Rosa Manus

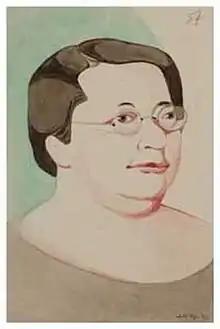
1930s portrait of Rosa Manus

Manus became involved with the international women's suffrage movement in 1908 at the Congress of the International Woman Suffrage Alliance (IWSA), later renamed the International Alliance of Women (IAW). At the 1908 Congress, she met Dutch suffragist Aletta Jacobs and American suffragist Carrie Chapman Catt, who would become lifelong colleagues and friends. Manus was devoutly loyal to the IWSA, and as its vice president, she actively resisted talk of its replacement with the World Women's Party. This opposition was based mainly on the personal issues she had with the leadership of Alice Paul.